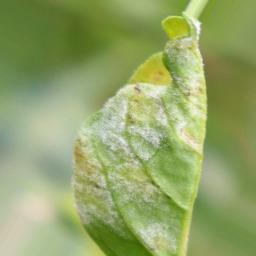
Label: powdery mildew